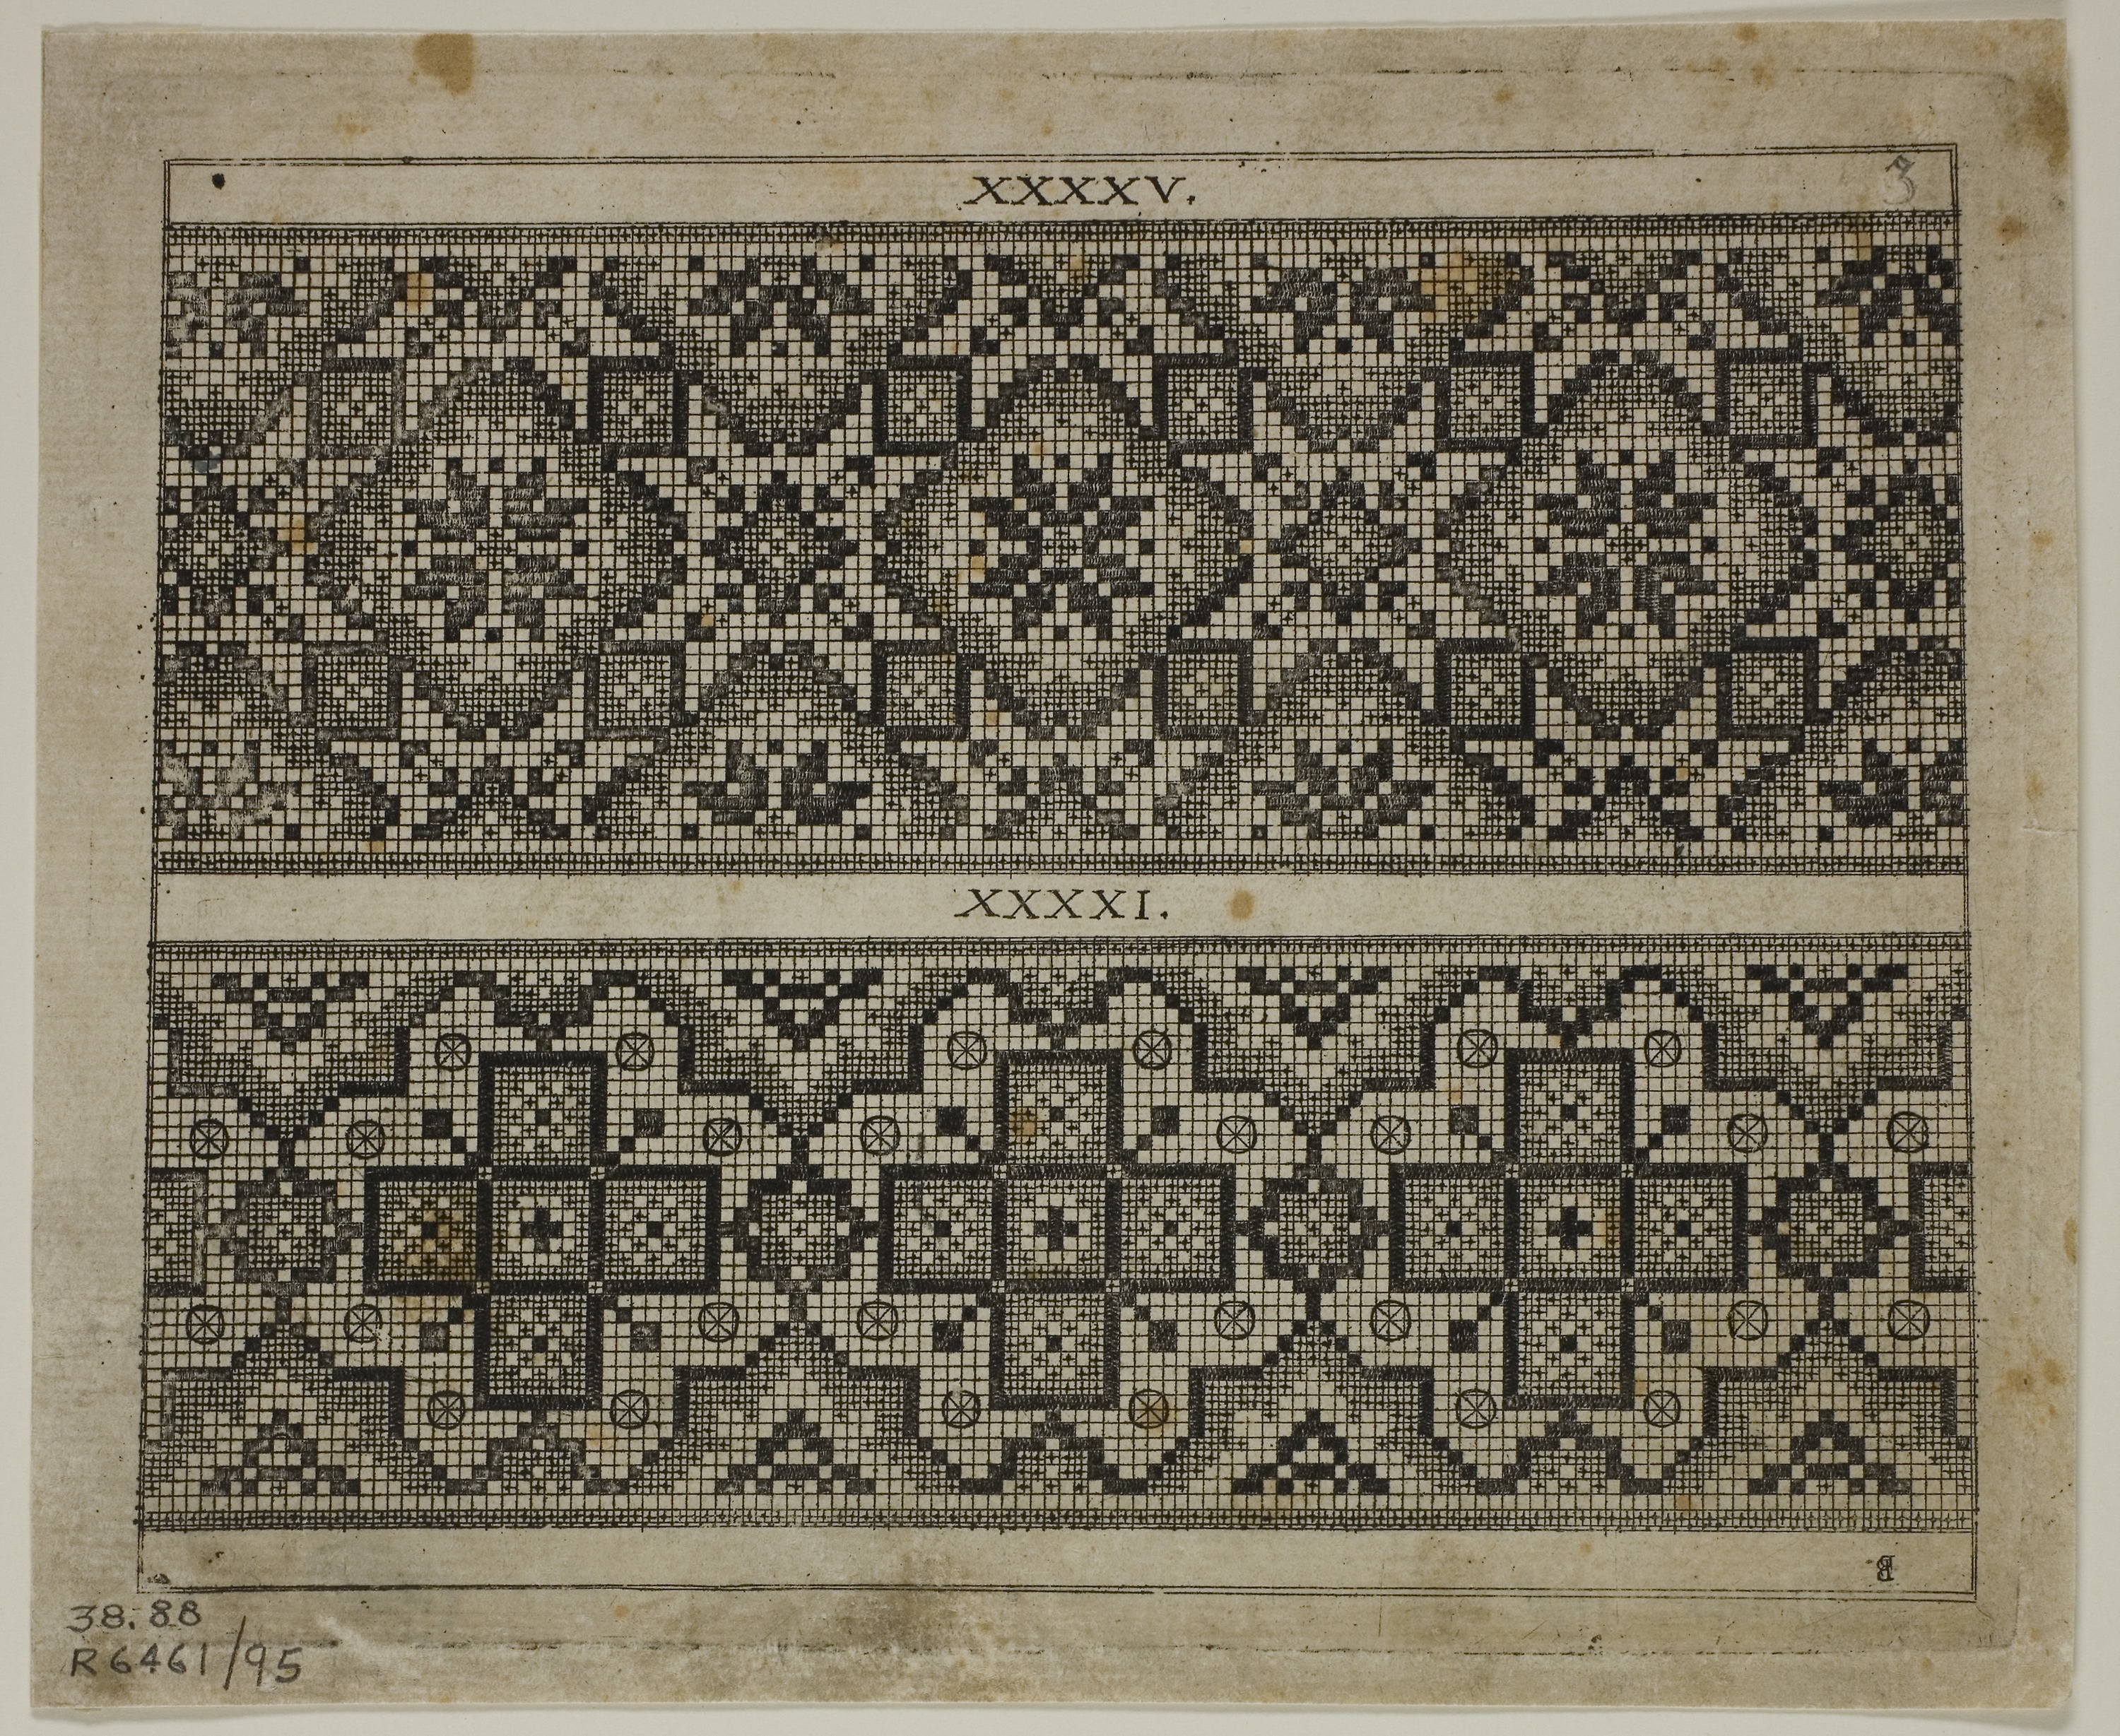
history, ancient history, font